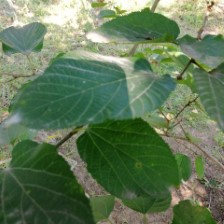
Variety: WhiteKing